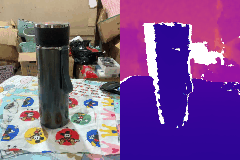
Label: cup